The American (comics)

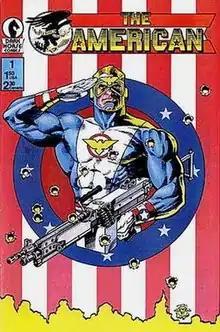
"The American" #1

The American is an American comic book series published in 1987 by Dark Horse Comics.